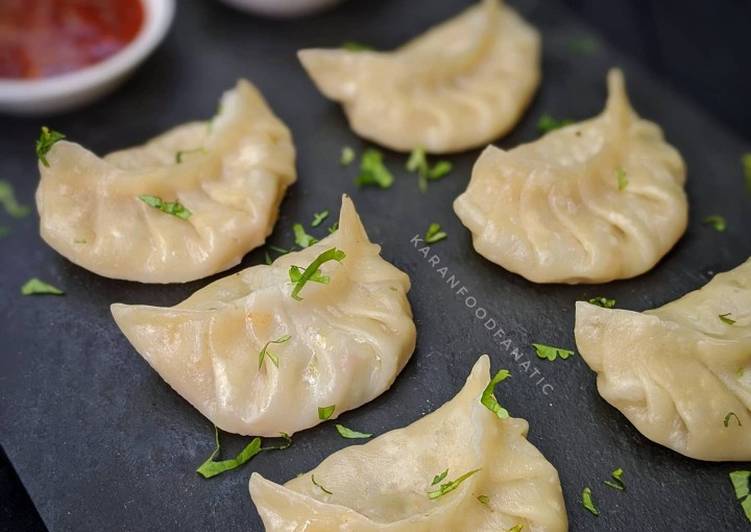
Dish: momos